Prince Louis of Battenberg

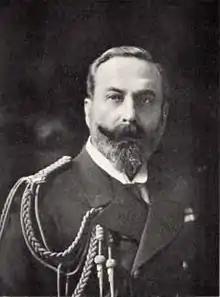
Prince Louis photographed by Carl Vandyk of London, 1905

On his penultimate day aboard the Queen's yacht, 30 August 1885, Louis was promoted to the rank of commander. The next four years were spent in the shore establishments and on half-pay, on HMS "Cambridge", very briefly at Milford Haven in August 1886, and on board in the Mediterranean. Irish nationalist Member of Parliament (MP) Willie Redmond and Liberal MP Charles Conybeare both questioned Battenberg's appointment to "Dreadnought" in the British House of Commons. Conybeare asked, "What special qualifications have entitled a foreigner to be promoted over the heads of some 30 British officers?" First Lord of the Admiralty Lord George Hamilton said, "Captain Stephenson, who commands the "Dreadnought", applied for Prince Louis of Battenberg to fill the appointment. I may add that another officer who is about to command a large iron-clad in the Mediterranean has made a similar application." He added that 22 commanders junior to Battenberg held similar appointments, and that Battenberg was a naturalised British subject. Another Liberal MP, Edward Pickersgill, backed up by Conybeare and Irish nationalist Charles Tanner, questioned the propriety of Battenberg's appointment to the Navy in 1868, given Battenberg's failure to get the required medical certificate, and suggested that he only got in the Navy because of royal favour.